Henry VIII (play)

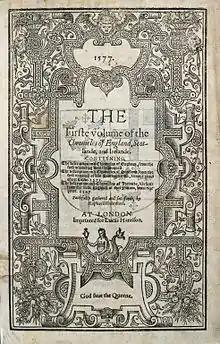
The first edition of Raphael Holinshed's "Chronicles of England, Scotlande, and Irelande", printed in 1577.

The play's second scene introduces King Henry VIII, and shows his reliance on Wolsey as his favourite. Queen Katherine enters to protest about Wolsey's abuse of the tax system for his own purposes; Wolsey defends himself, but when the King revokes the Cardinal's measures, Wolsey spreads a rumour that he himself is responsible for the King's action. Katherine also challenges the arrest of Buckingham, but Wolsey defends the arrest by producing the Duke's Surveyor, the primary accuser. After hearing the Surveyor, the King orders Buckingham's trial to occur.